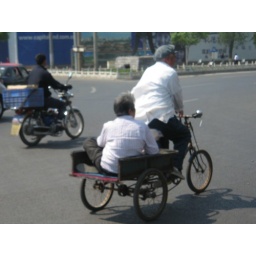
Old person getting towed by a bike